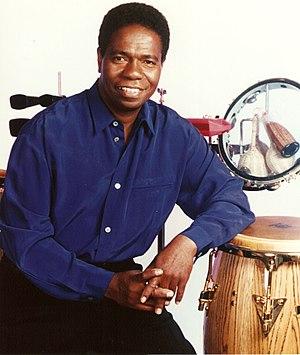
Paulinho da Costa, né le 31 mai 1948 à Rio de Janeiro, est un percussionniste brésilien. Il est considéré comme un des musiciens les plus prolifiques des temps modernes. En mesure de jouer de plus de 200 instruments à percussion, il a participé à des milliers d’enregistrements, à des albums récompensés par un Grammy Award, à des chansons à succès, à des musiques de films, il a joué à la radio et pour des publicités pour la télévision.